Tony DiNozzo and Ziva David

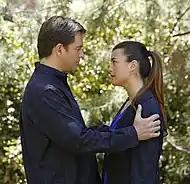
Tony and Ziva reconcile in the Season 10 finale.

They both survive the crash, and despite being urged to back off by various other characters, Ziva ultimately kills Bodnar in the following episode. This leads to DOD investigator Richard Parsons (Colin Hanks) initiating a witch hunt against the team and Ziva being aggressively interrogated about her conduct in the aftermath of her father's death. When he accuses her of sleeping with an old friend while in Israel, Tony, who had been viewing the interrogation from the observation room, abruptly ends it and forces Parsons out. When he approaches Ziva about the accusation, she admits that it was a "moment of weakness" because she felt alone. This obviously hurts Tony, and he says, "My Hebrew must not be as good as I thought because I could've sworn when I dropped you off at the airport, I told you you are not alone". Ziva recalls this, and Tony says that they must have different interpretations before walking away. Despite this, he later confronts Parsons, demanding that Ziva be left alone and calling her his best friend.